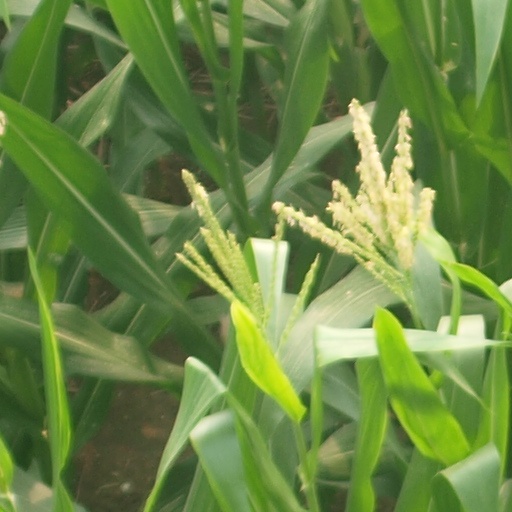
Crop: maize; corn